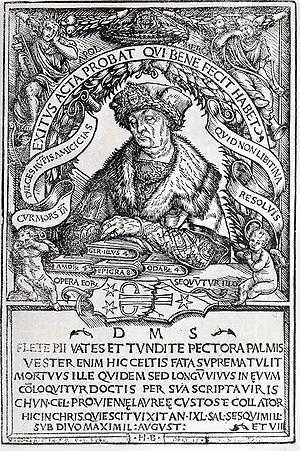
Conrad Celtes, ou plus fréquemment Conrad Celtis est un humaniste et poète latin allemand.